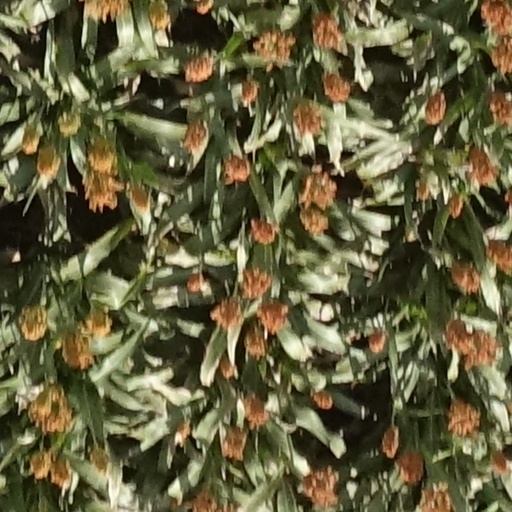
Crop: sorghum